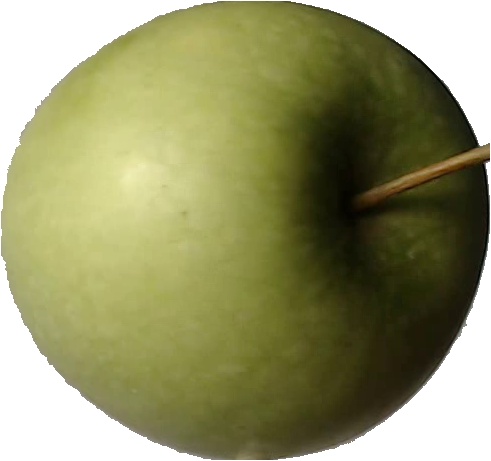
Label: apple_granny_smith_1